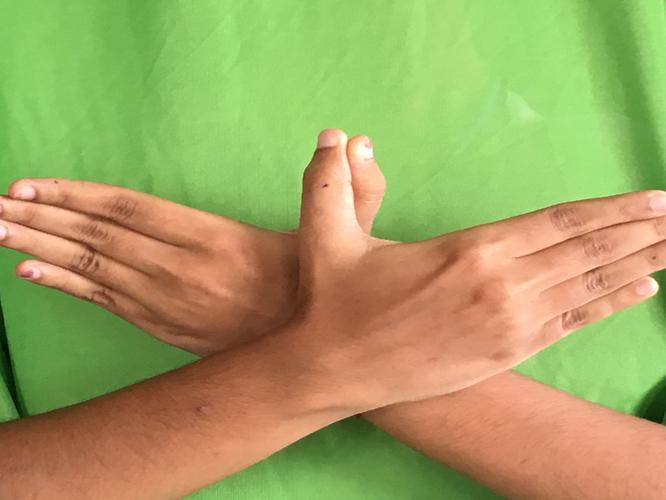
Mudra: Garuda
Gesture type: double_hand